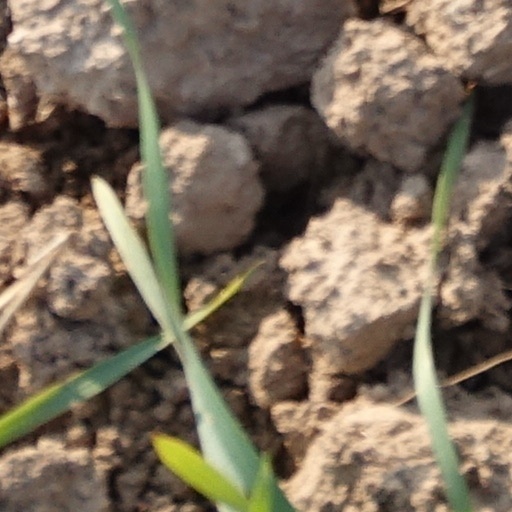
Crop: wheat